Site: brandenburg
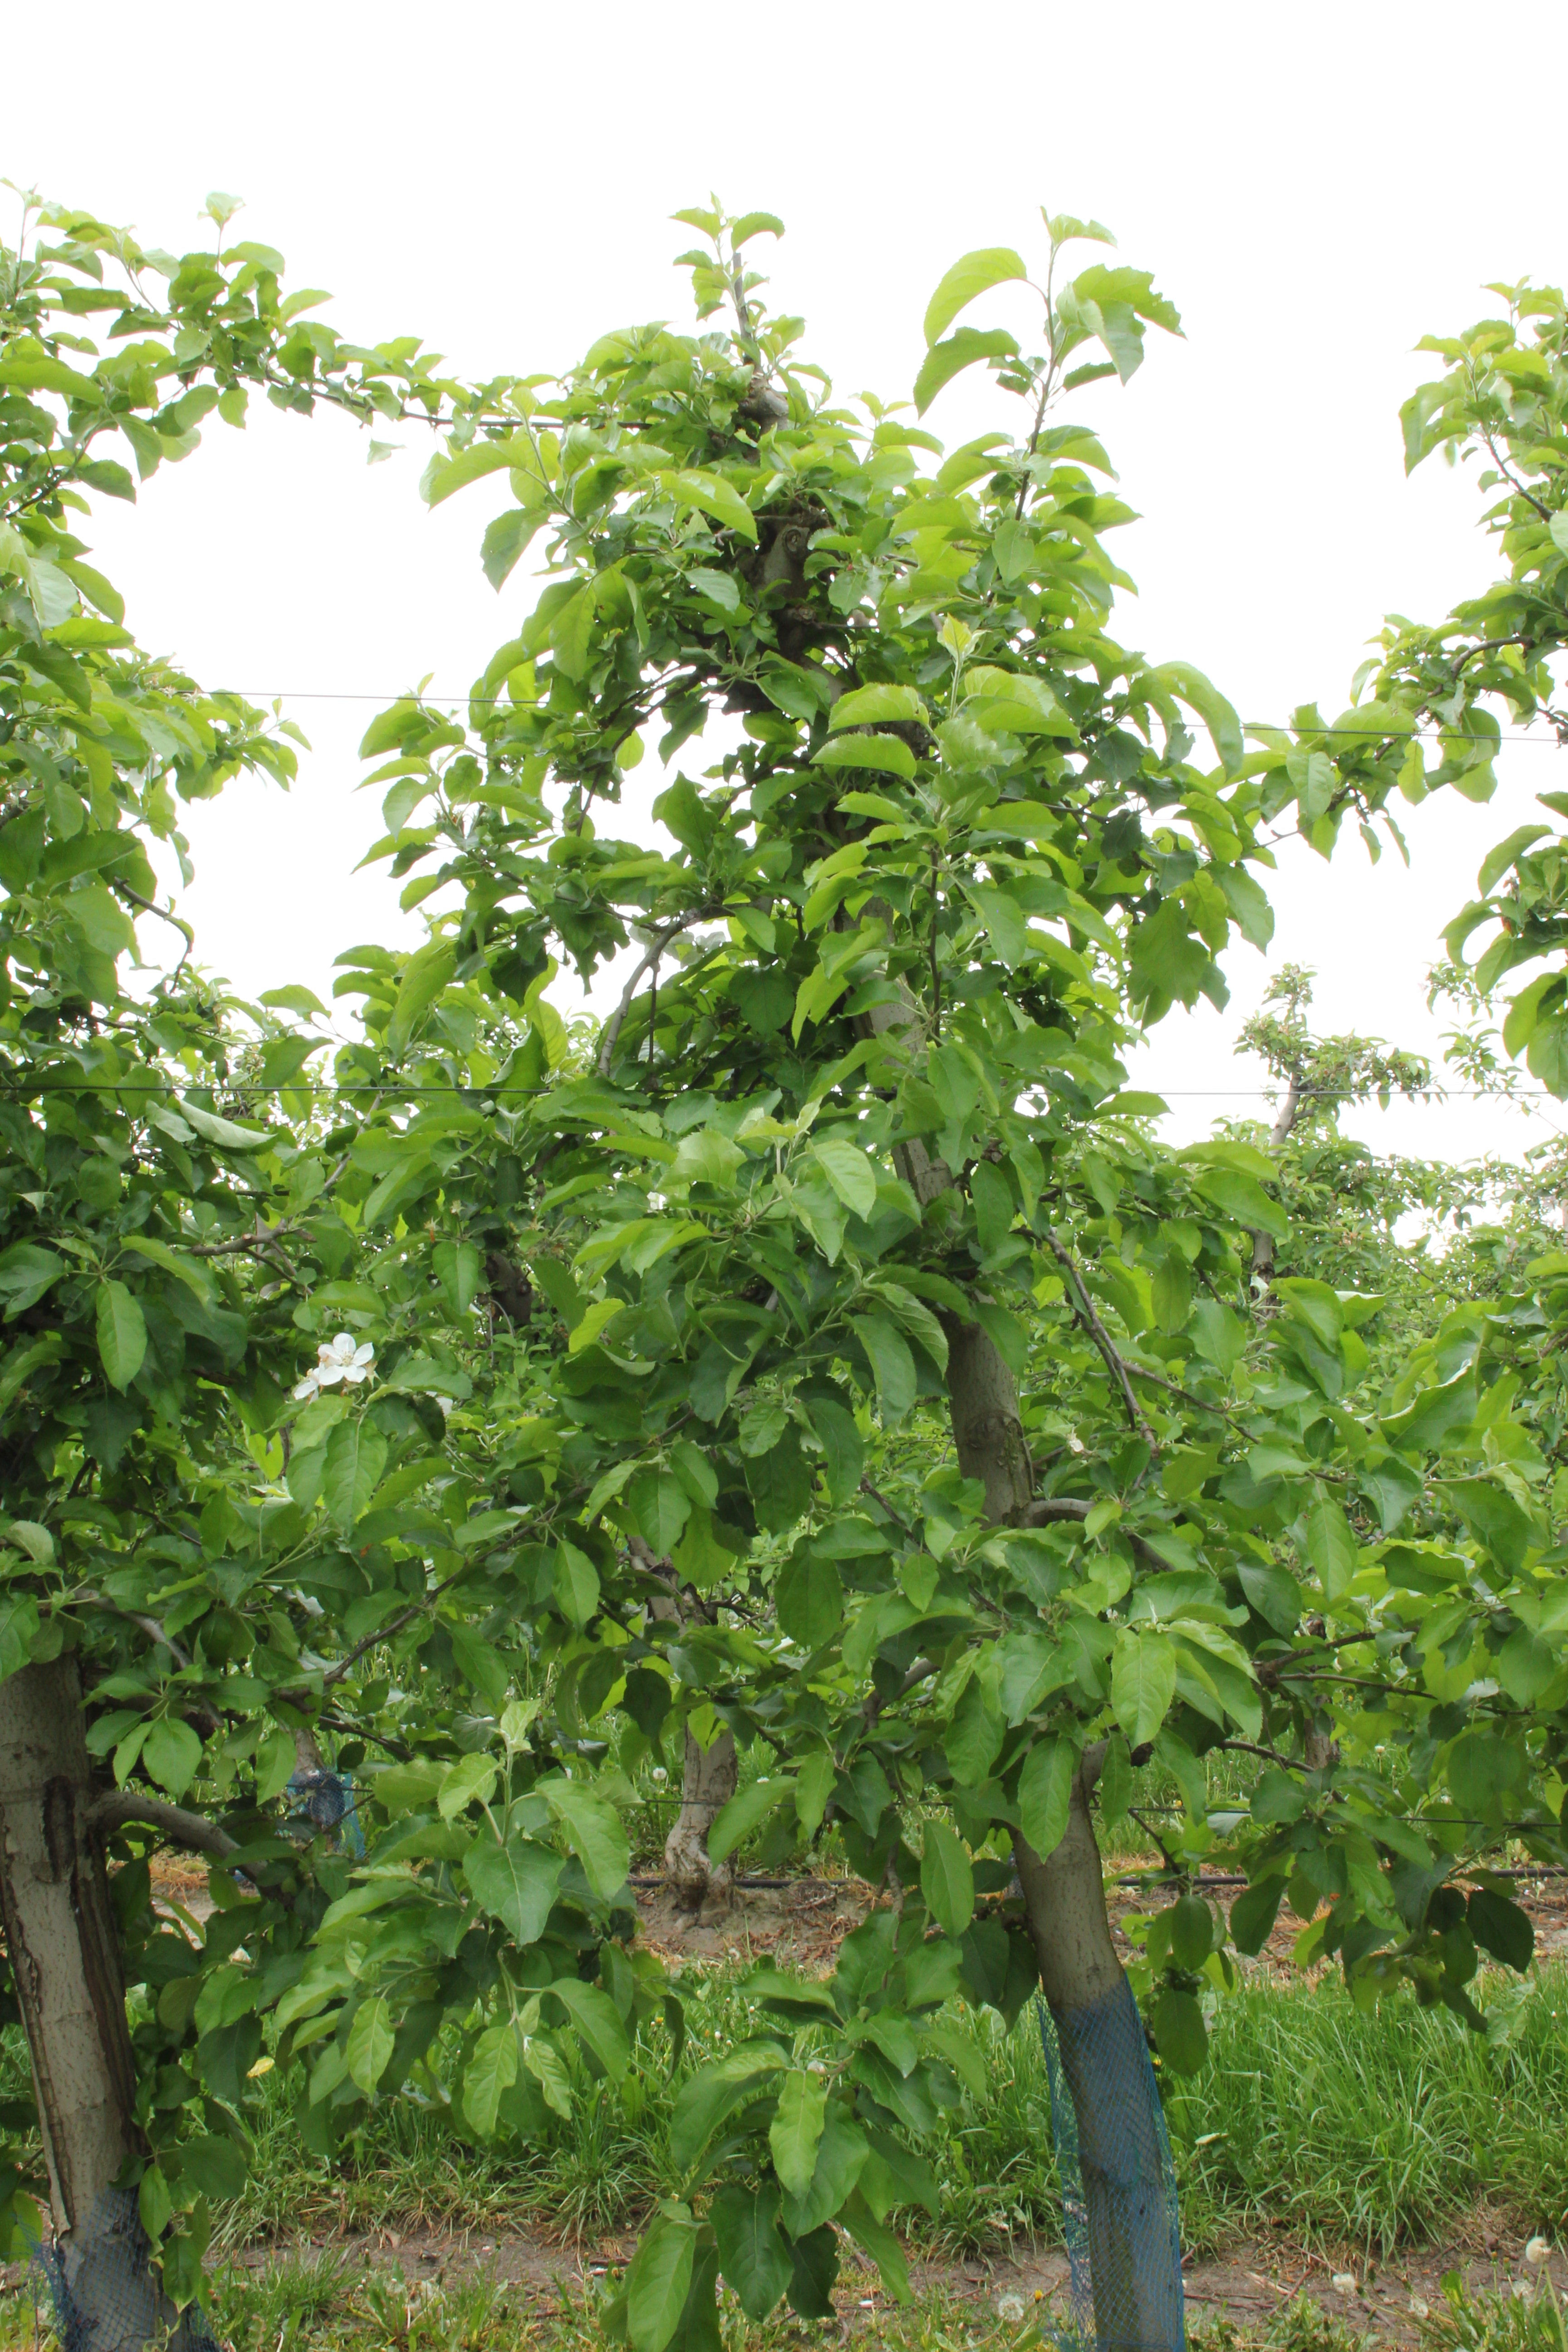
Growth stage (BBCH 67): Flowering